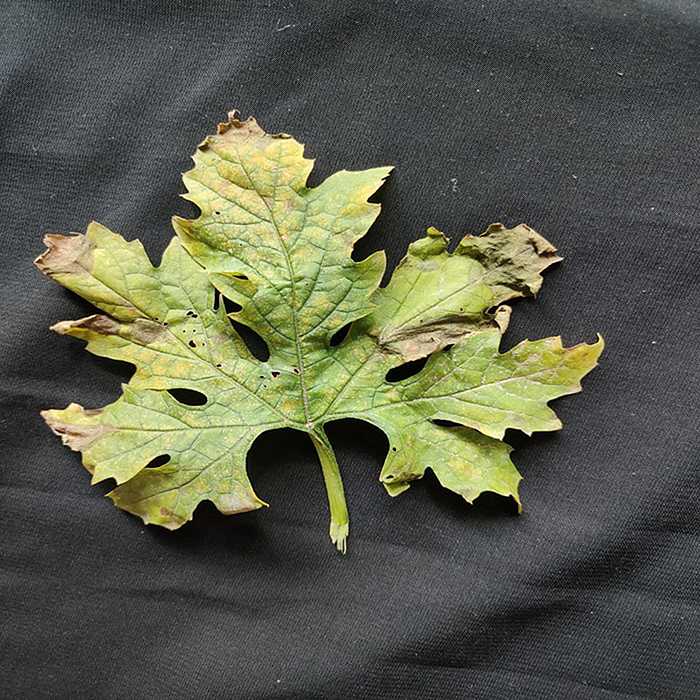
Plant: Bitter Gourd
Label: Fusarium wilt